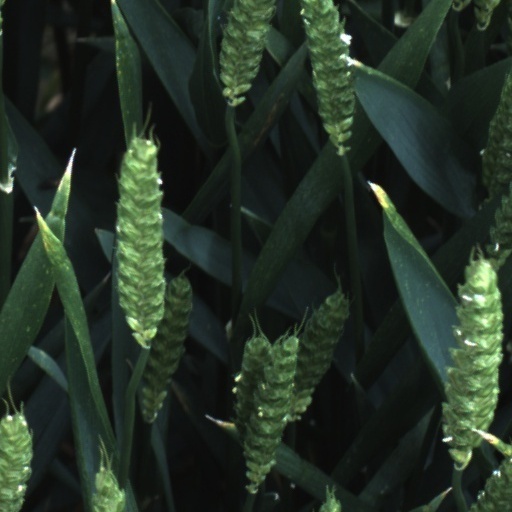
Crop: wheat